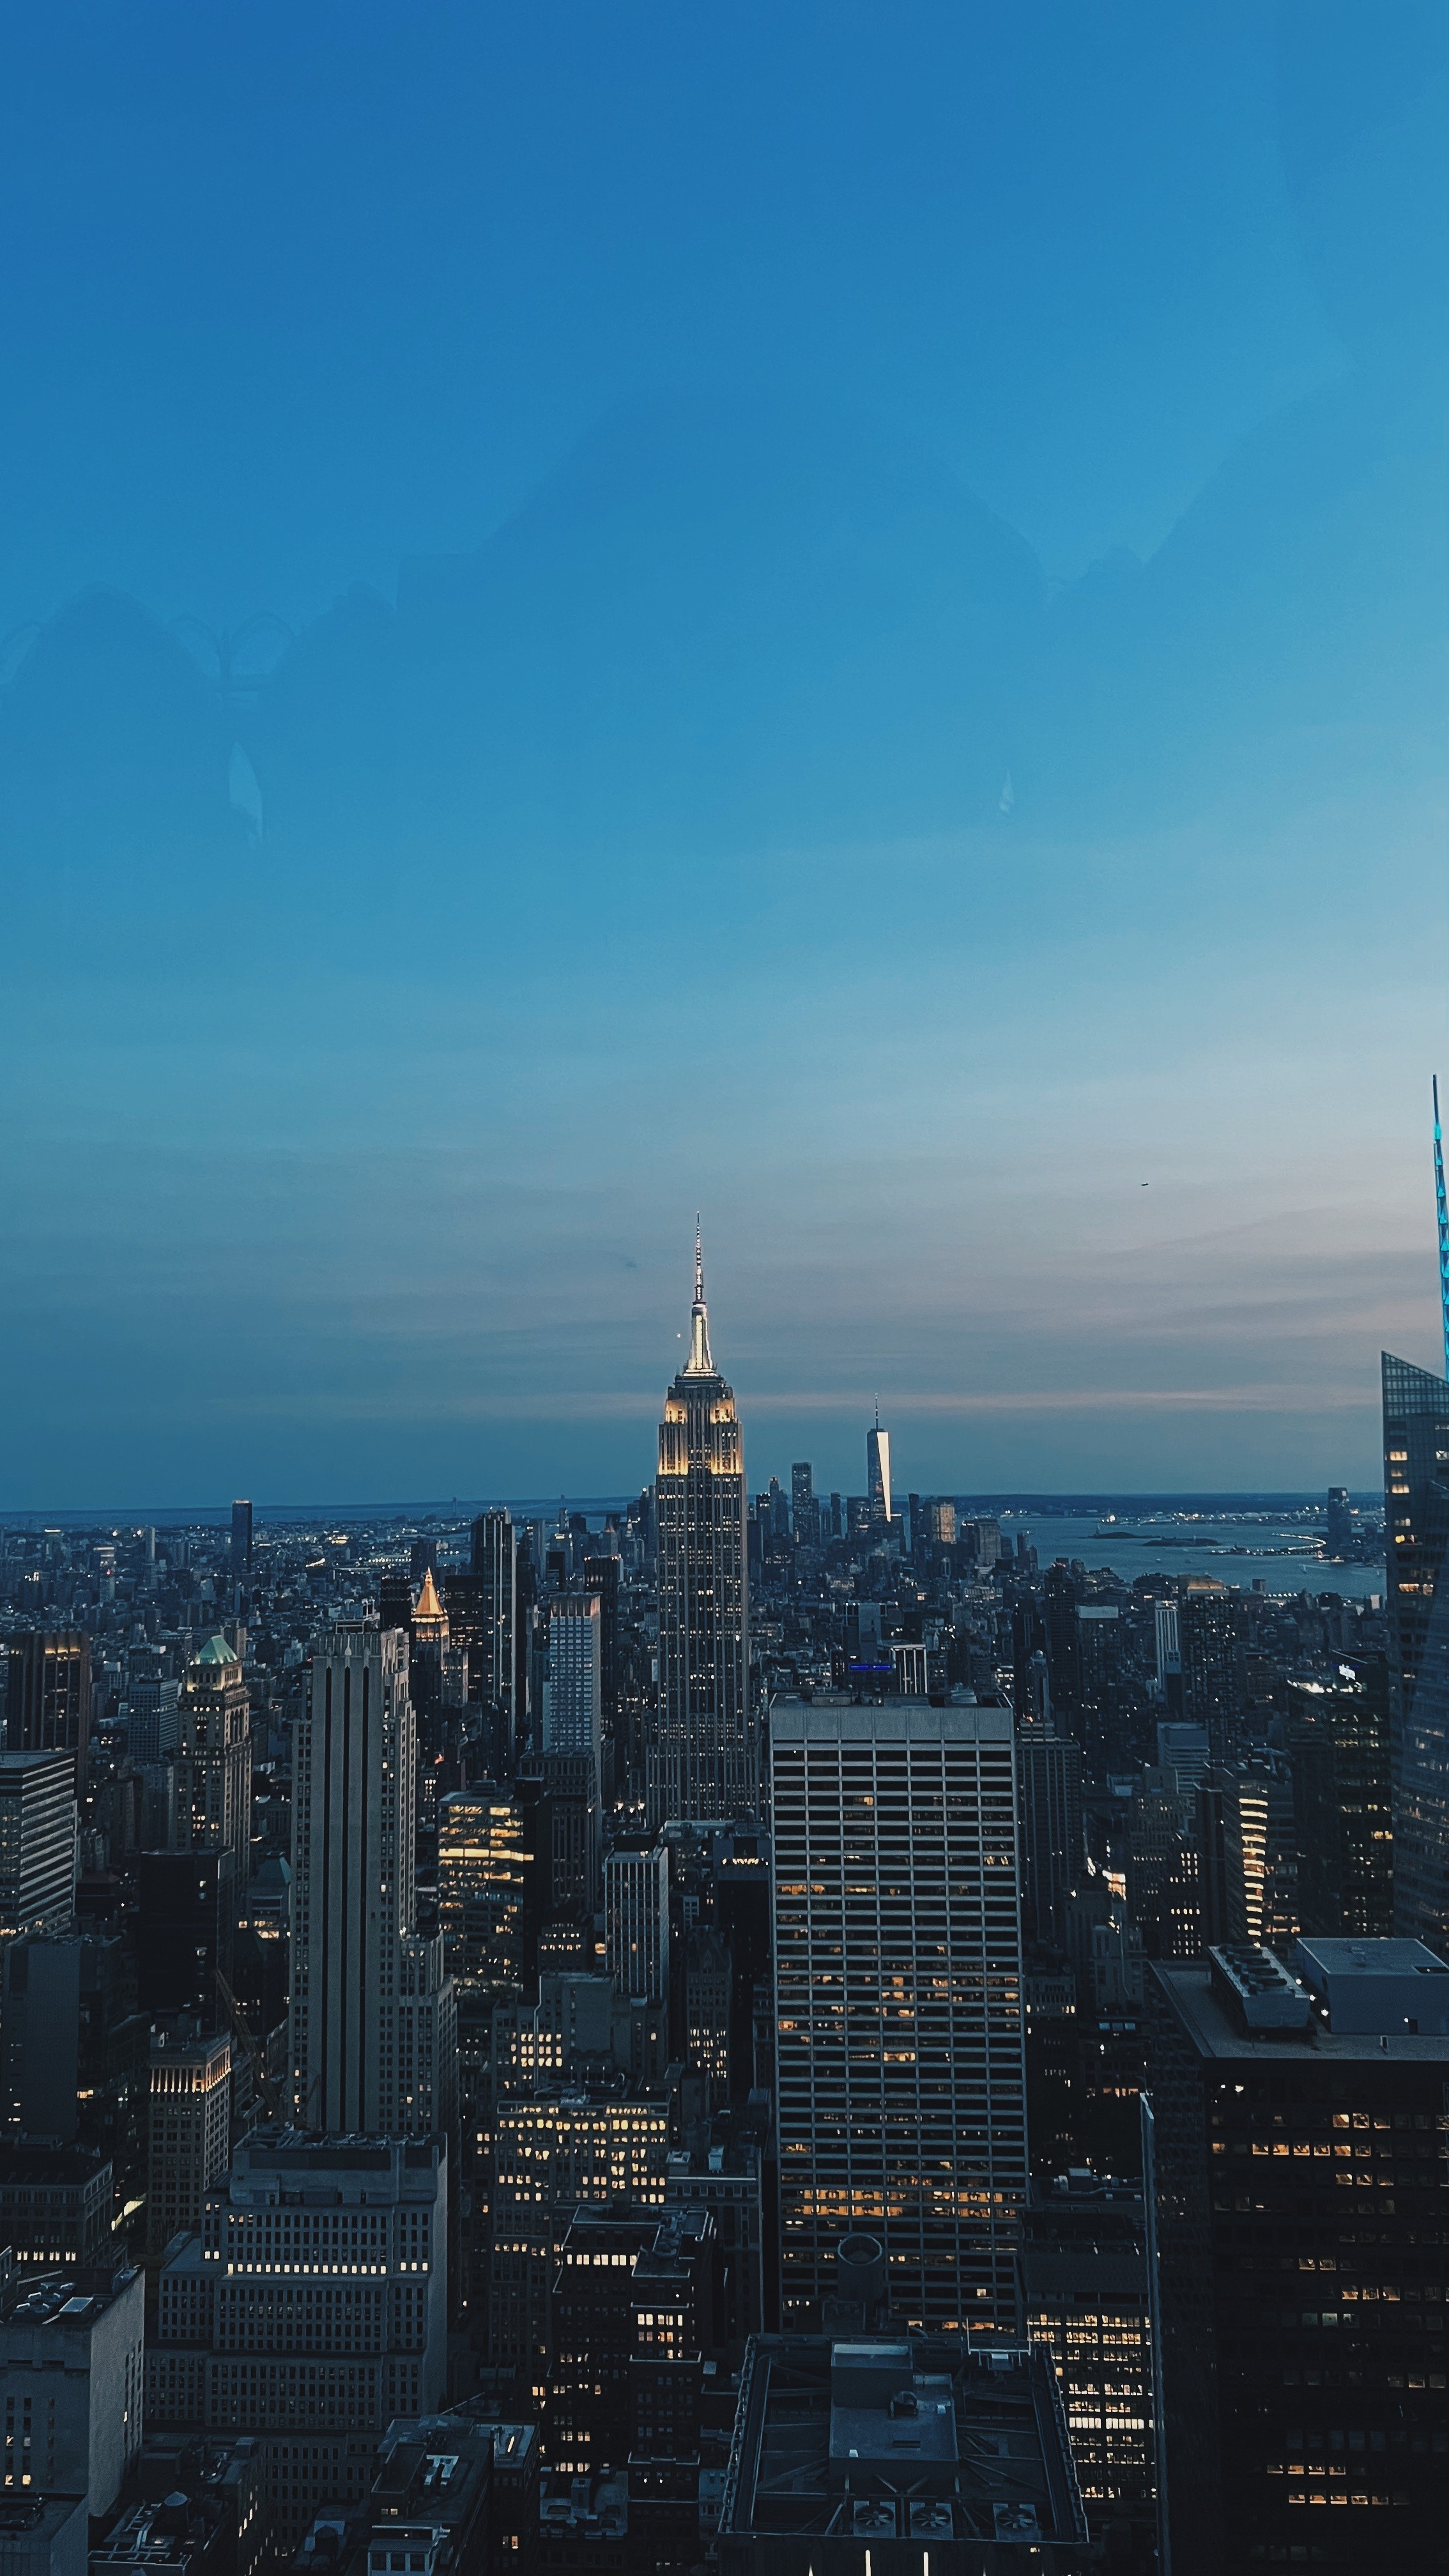
natural, sky, building, cloud, skyscraper, tower, world, dusk, condominium, urban design, tower block, horizon, residential area, landscape, commercial building, afterglow, cityscape, city, space, mixed use, roof, evening, bird's eye view, tree, headquarters, spire, suburb, downtown, aerial photography, apartment, corporate headquarters, ocean, skyline, night, facade, winter, darkness